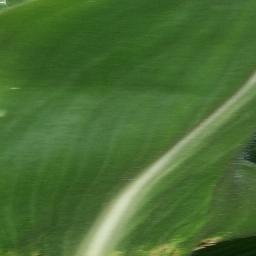
Label: Corn_(Maize)___Healthy